Roger Maris

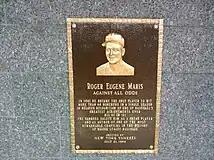
Roger Maris plaque in Yankee Stadium's Monument Park

The Roger Maris Museum, which opened in 1984 at the West Acres Shopping Center in Fargo, and the Roger Maris Cancer Center, which opened in 1990 at Sanford Hospital in Fargo, are both named after Maris.